Esek Hopkins

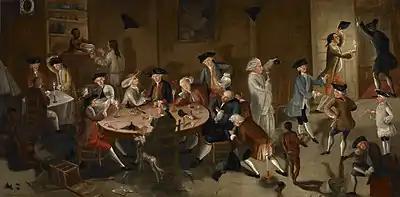
Esek Hopkins (second from the left at the table) and other Rhode Island Merchants in "Sea Captains Carousing in Surinam" from 1755

Hopkins was appointed a brigadier general to command all military forces of Rhode Island on October 4, 1775. He immediately began to strengthen Rhode Island's defenses with the help of his deputy, William West. A few months later, December 22, 1775, Hopkins was appointed Commander in Chief of the Continental Navy authorized by the Continental Congress to protect American commerce. On January 5, 1776, Congress gave Hopkins his orders: